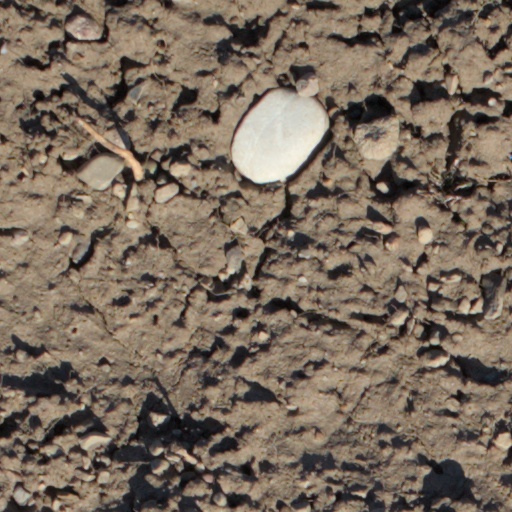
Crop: wheat